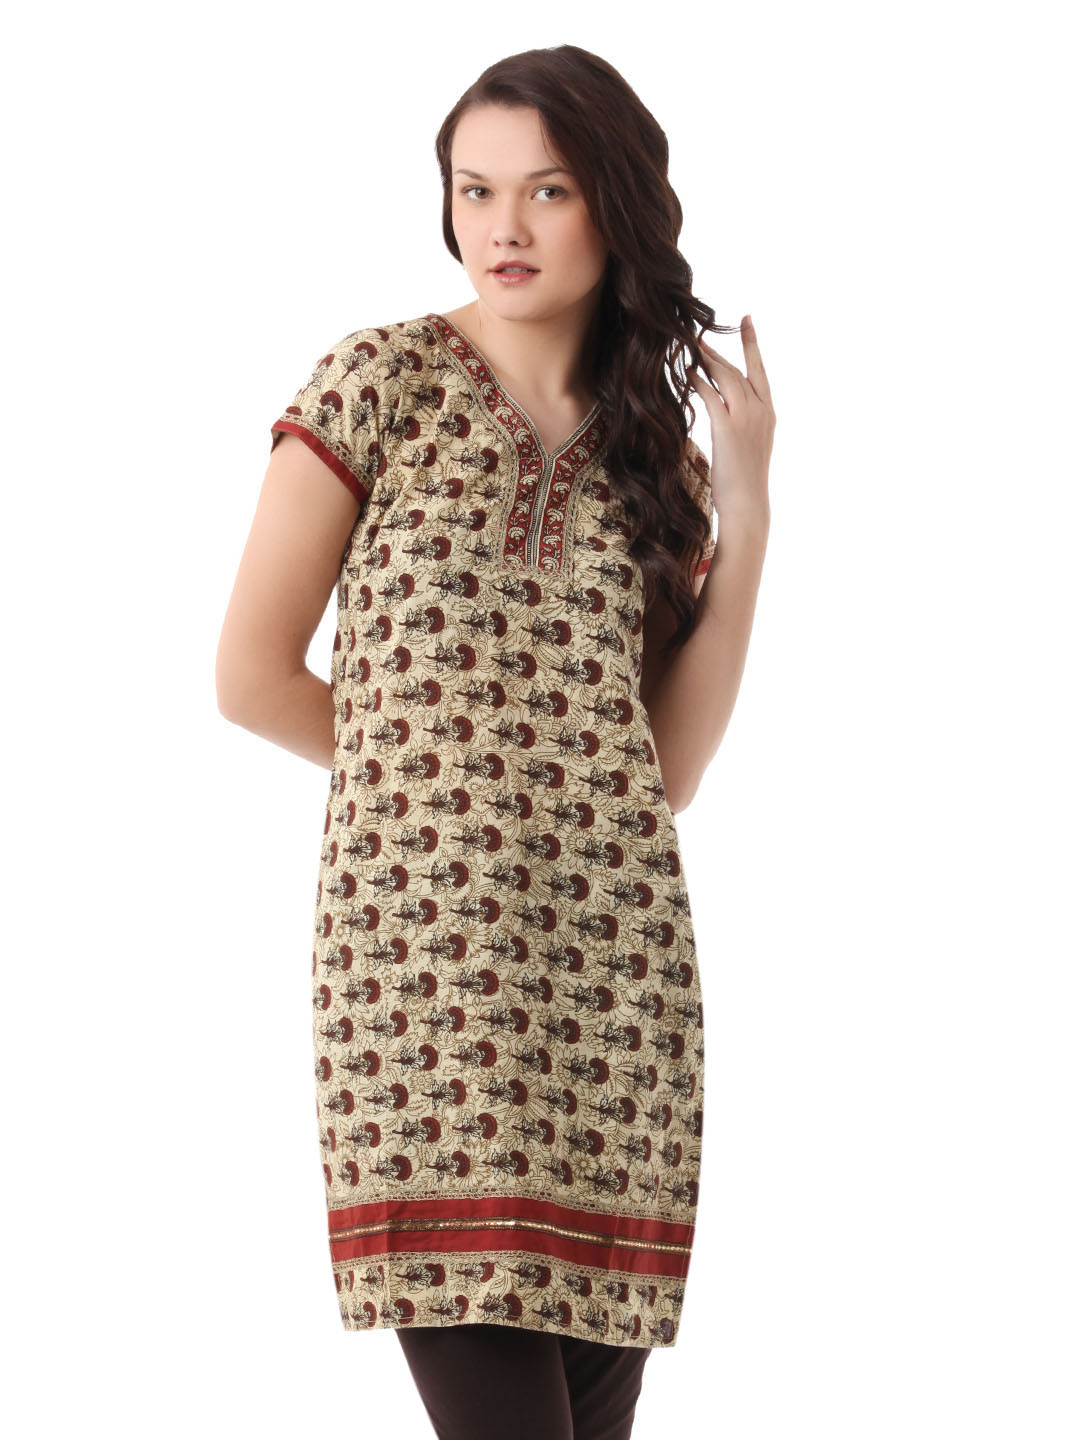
Visudh Maroon Printed Ethnic Kurta
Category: Apparel / Topwear / Kurtas
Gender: Women
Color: Maroon
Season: Fall 2011
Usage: Ethnic